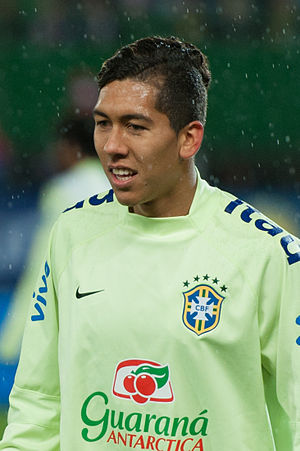
Roberto Firmino
Roberto Firmino Barbosa de Oliveira er en brasiliansk fodboldspiller, der spiller som angriber hos den engelske Premier League-klub Liverpool FC.